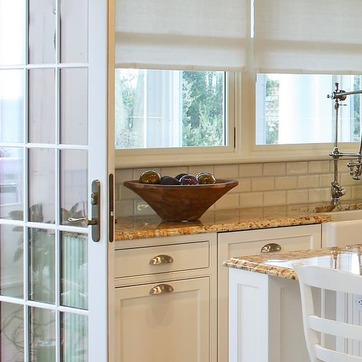
Material: food